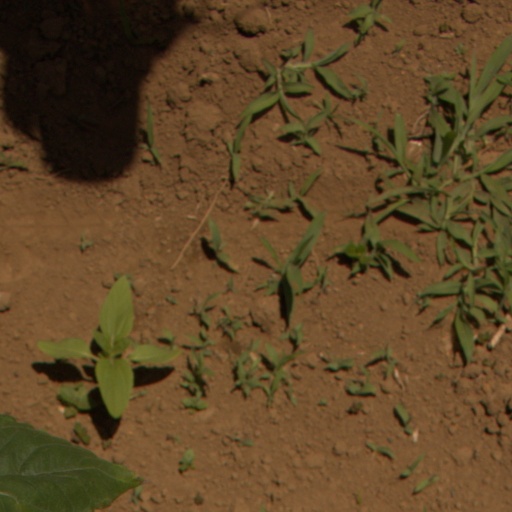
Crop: Jerusalem artichoke